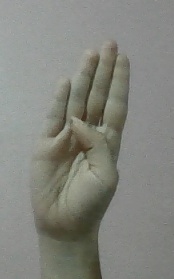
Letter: kaaf